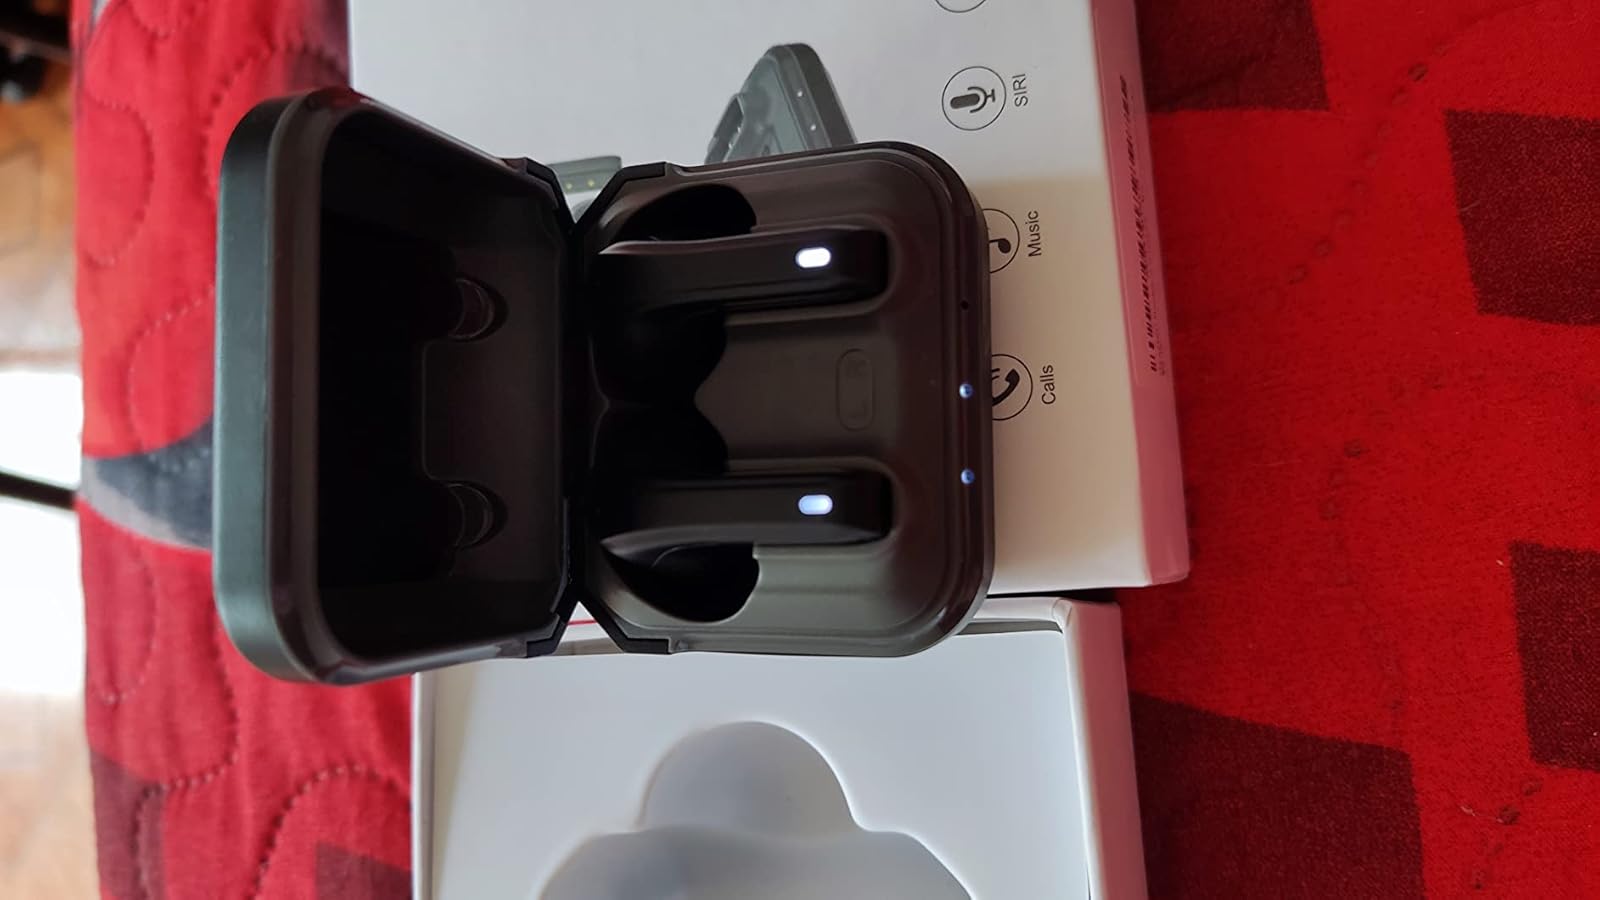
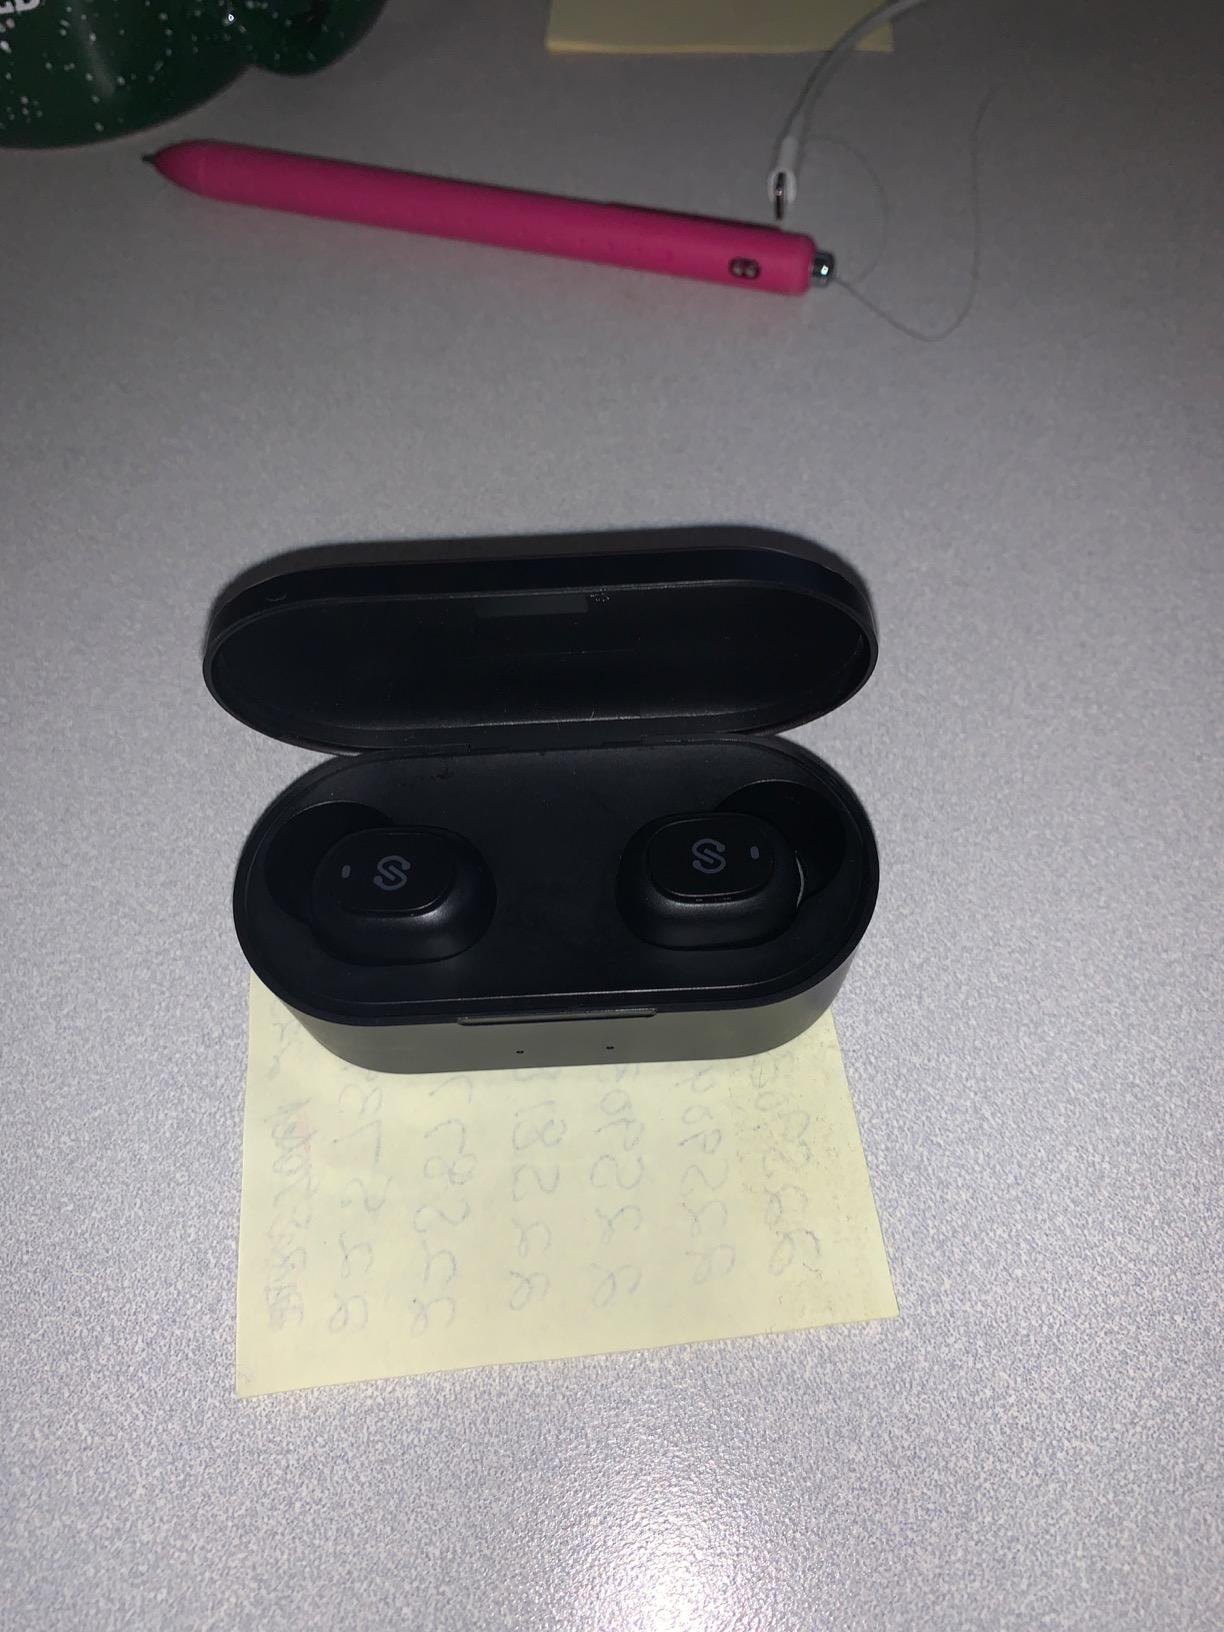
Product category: earbuds
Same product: no